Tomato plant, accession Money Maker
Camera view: vertical (180 deg); turntable rotation: 150 degrees
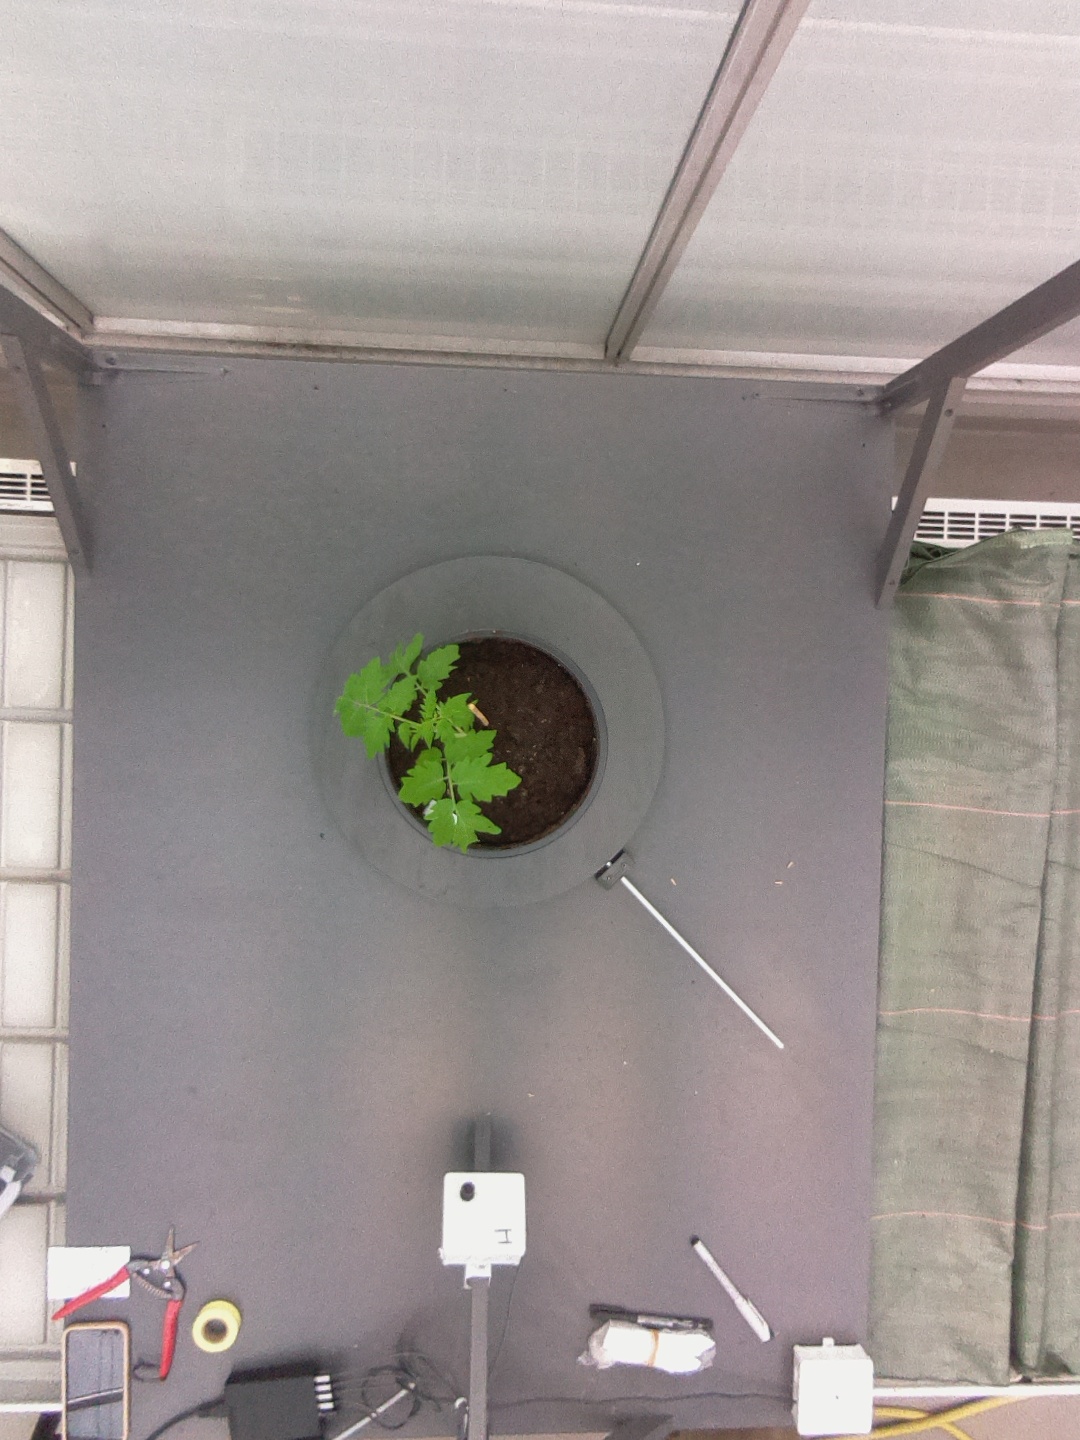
BBCH growth stage 13: 6 of true leaves visible